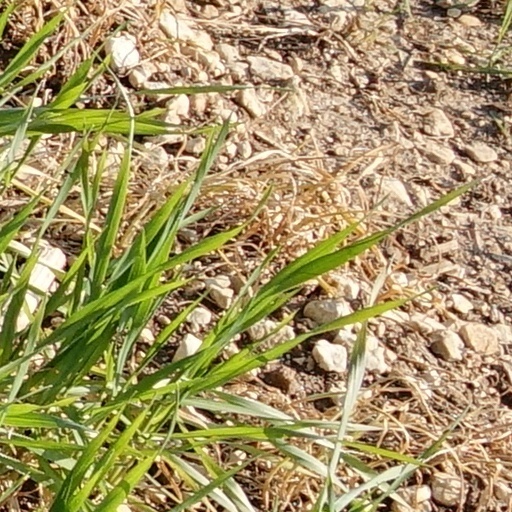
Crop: wheat